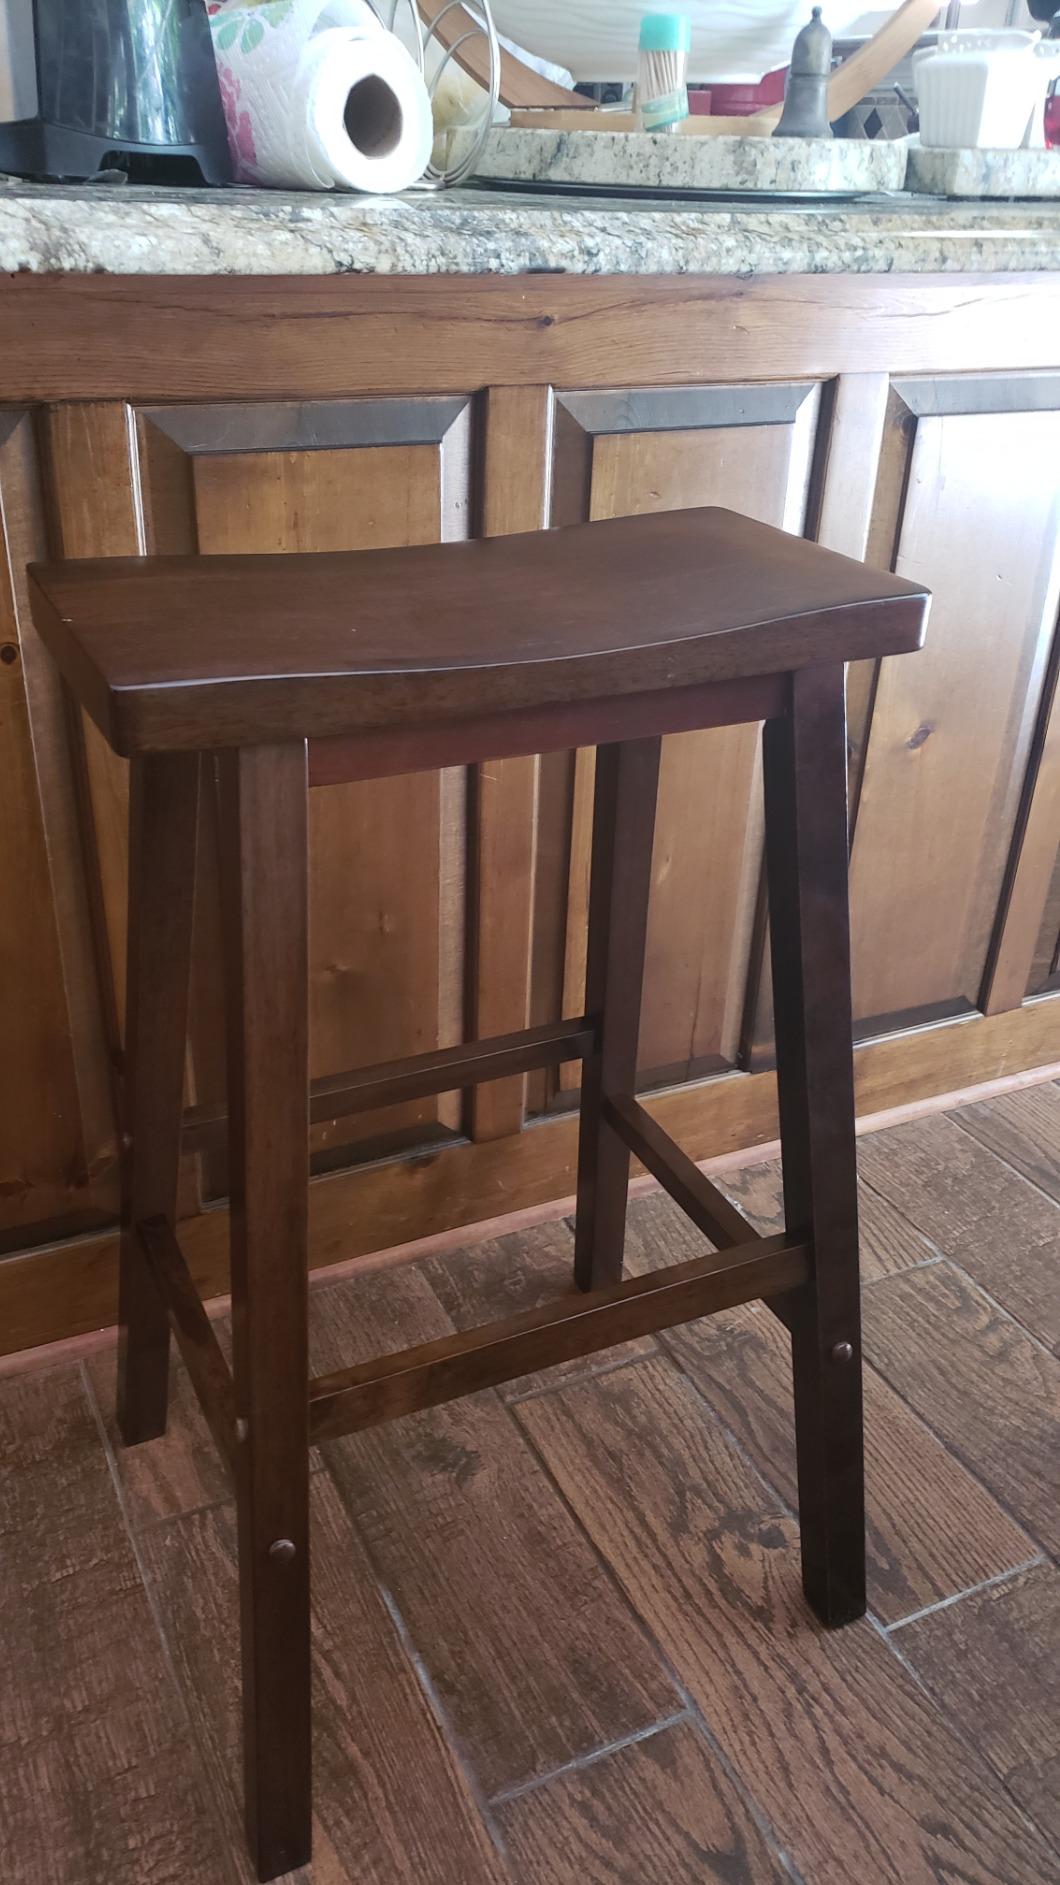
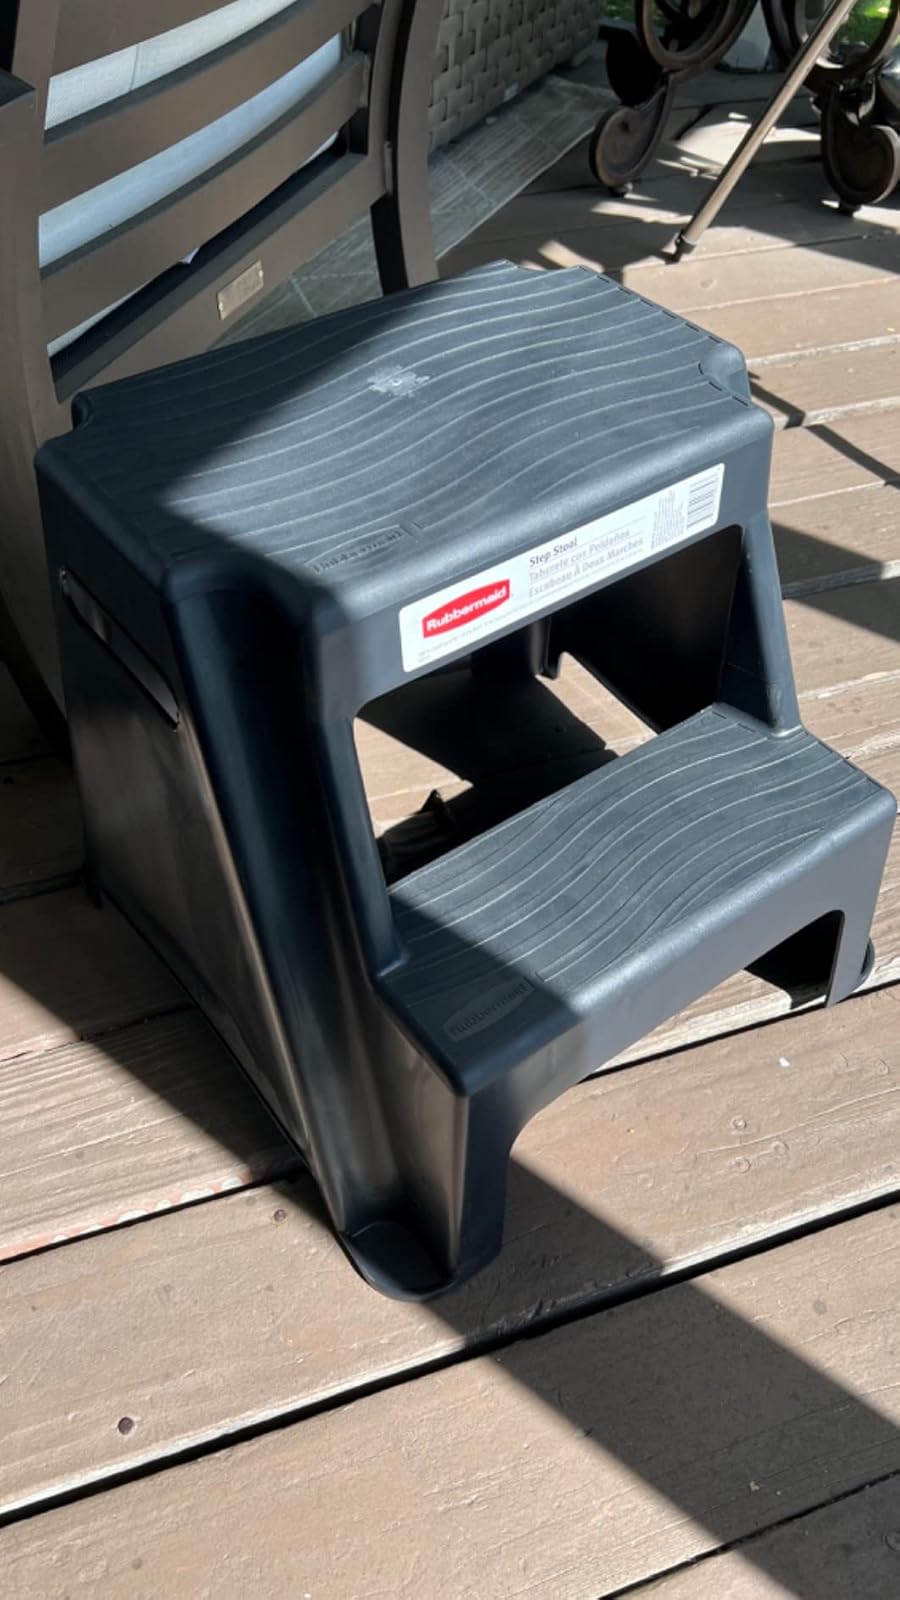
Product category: stool
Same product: no